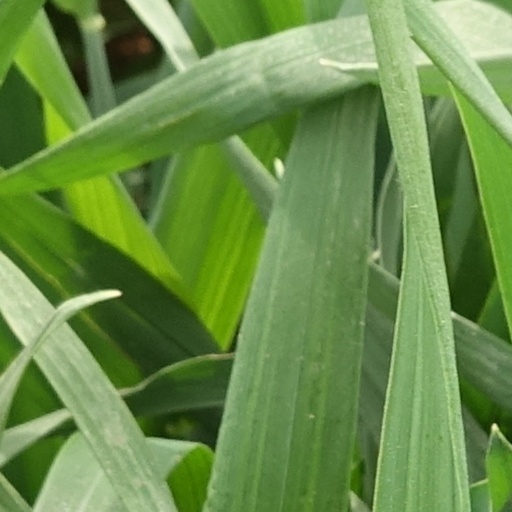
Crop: wheat